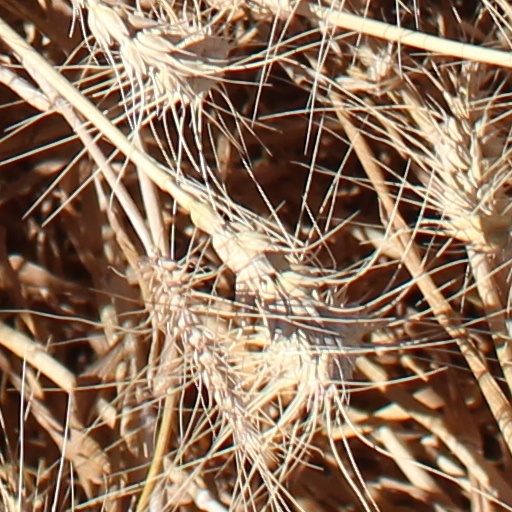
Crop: wheat